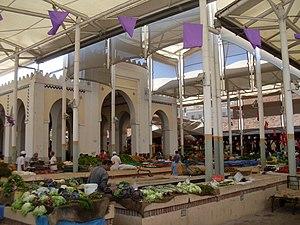
Marché central de la ville de Tunis, section fruits et légumes
Le marché central de Tunis est l'un des plus importants lieux commerciaux du centre-ville de Tunis. Il est situé au croisement des rues Charles-De Gaulle, d'Allemagne et d'Espagne.